J. Fred Zimmerman Jr.

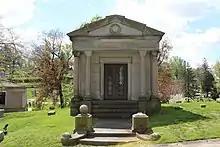
Zimmerman Family mausoleum in Laurel Hill Cemetery

J. Fred Zimmerman Jr. died in 1948 and was interred at Laurel Hill Cemetery in Philadelphia.